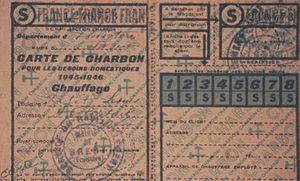
Carte de ravitaillement-Charbon 1945-1946
L’Ocean Liberty est un cargo norvégien, d'un modèle liberty ship, dont l'explosion, lors du déchargement le 28 juillet 1947, a causé d'importants dégâts à Brest. Il s'agit de l'explosion, dans des conditions fortement confinées, d'un mélange très sensible de nitrate d'ammonium et de combustibles liquides.